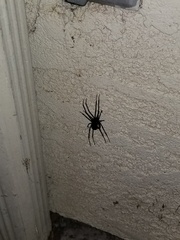
Species: Lactrodectus_hesperus